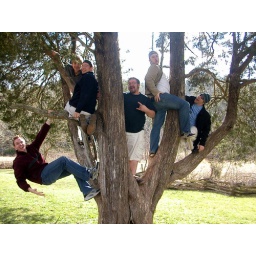
monkeys in historic tree